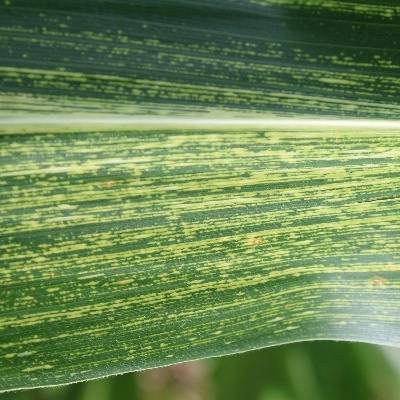
Label: Corn_(Maize)___Maize_Streak_Virus